Question: Please indicate a possible affordance area of the drink_with_bottle that can be used for drinking
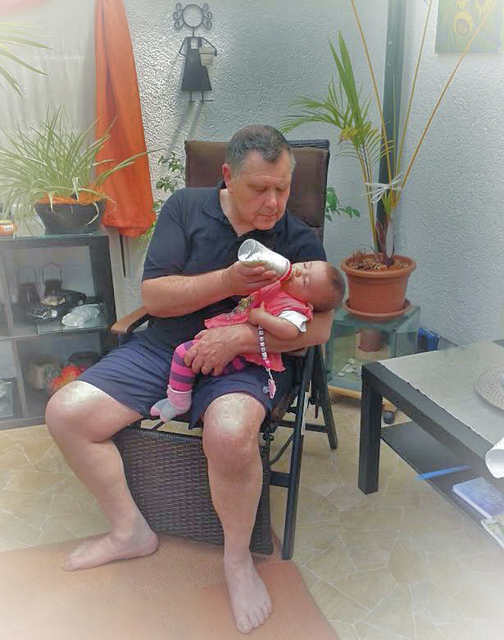
Answer: [233.353, 238.195, 293.504, 274.286]